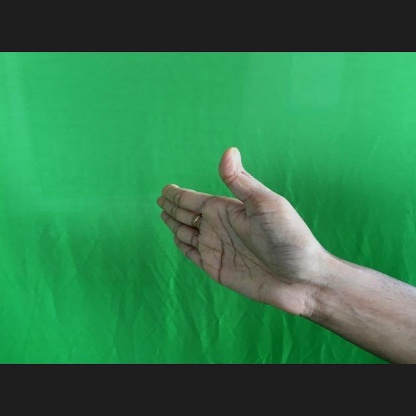
Mudra: Ardhachandran